Kurtna, Harju County

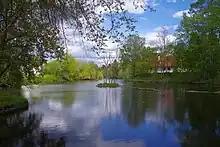
Kurtna reservoir

Kurtna is a village in Saku Parish, Harju County in northern Estonia.